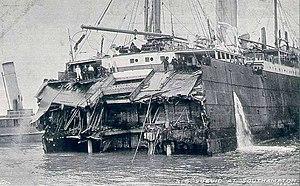
La classe Jubilee est une classe de paquebots-mixtes britanniques mis en service de 1899 à 1901 par la White Star Line. Elle tire son nom de l'époque de mise en service des premiers navires, pour la dernière année du XIXᵉ siècle. À cette époque, la compagnie décide de mettre en route un service à destination de l'Australie en passant par Le Cap. Sont ainsi mis en service, dans un premier temps l'Afric, le Medic et le Persic, puis deux ans plus tard, le Runic et le Suevic.
Le Suevic est un paquebot britannique mis en service en 1901. Il a été construit par les chantiers Harland and Wolff de Belfast, pour la White Star Line. C'est le cinquième et dernier navire de la classe Jubilee, mise en place à la fin du XIXᵉ siècle spécialement pour assurer la ligne Liverpool—Le Cap—Sydney.
Thomas Andrews, né le 7 février 1873 et mort le 15 avril 1912, est un architecte naval britannique qui a travaillé à la construction de plusieurs paquebots. Il grandit au sein d'une famille aisée, puis devient apprenti dans les chantiers navals Harland & Wolff de Belfast dont le président, Lord Pirrie, est son oncle. Pendant quelques années, Andrews gravit progressivement les échelons avant d'être nommé directeur général de l'entreprise. La réparation du paquebot Suevic de la White Star Line, à laquelle il participe, fait de lui un des architectes navals les plus renommés de son époque.